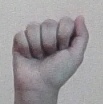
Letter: saad